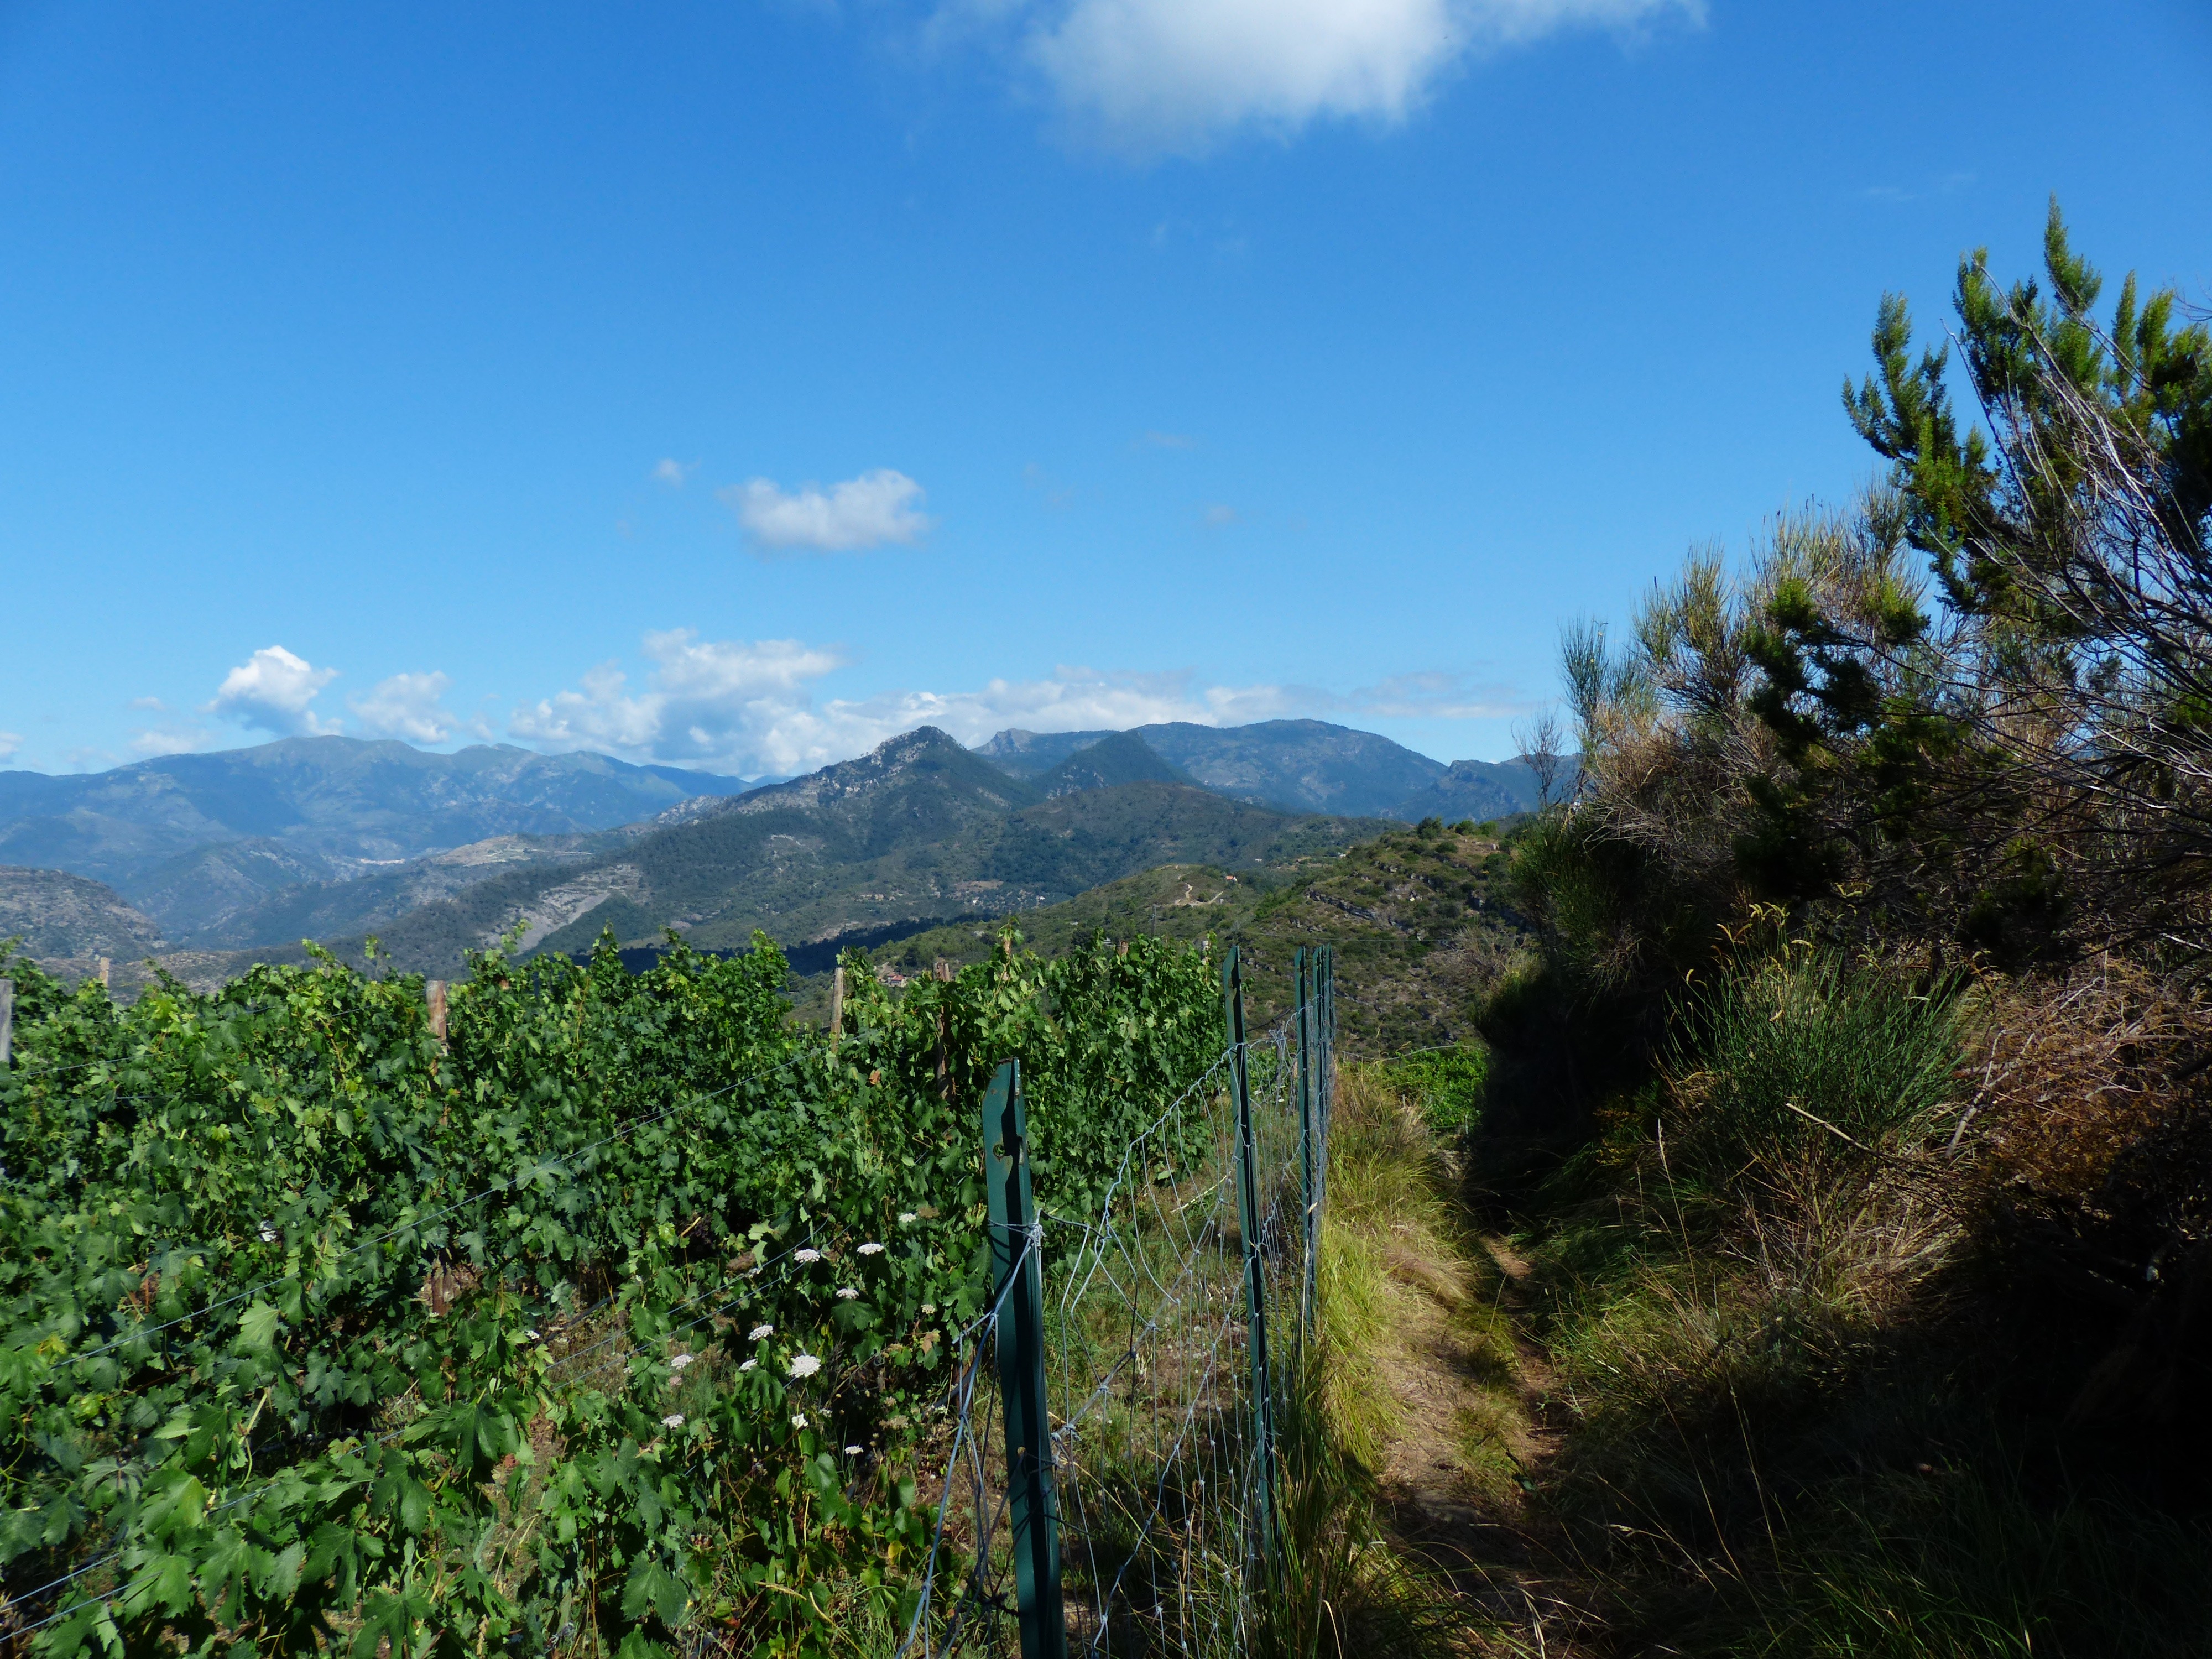
landscape, tree, nature, forest, wilderness, mountain, trail, meadow, hill, adventure, valley, mountain range, ridge, vegetation, plateau, habitat, away, ecosystem, wanderer, liguria, long distance trail, natural environment, geographical feature, mountainous landforms, h henweg, ligurian mountain trail, alta via dei monti welcomed, avml, trail of the ligurian mountains, monte saccarello